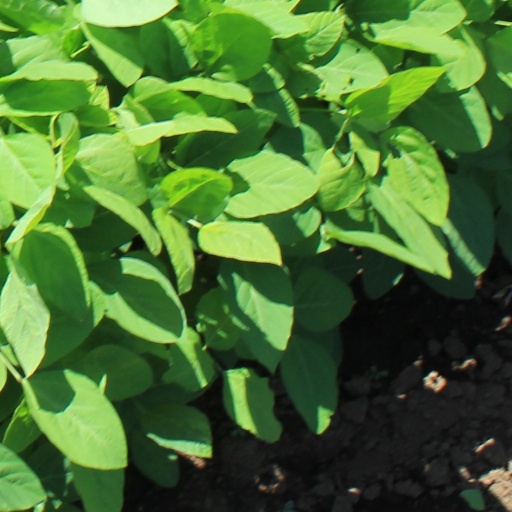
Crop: soybean